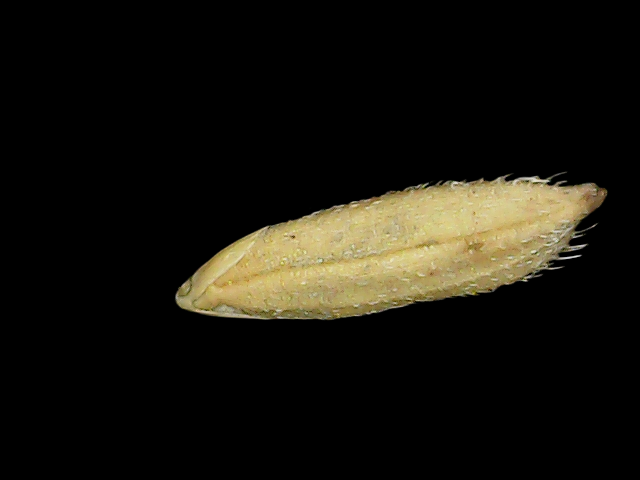
Rice variety: Binadhan23